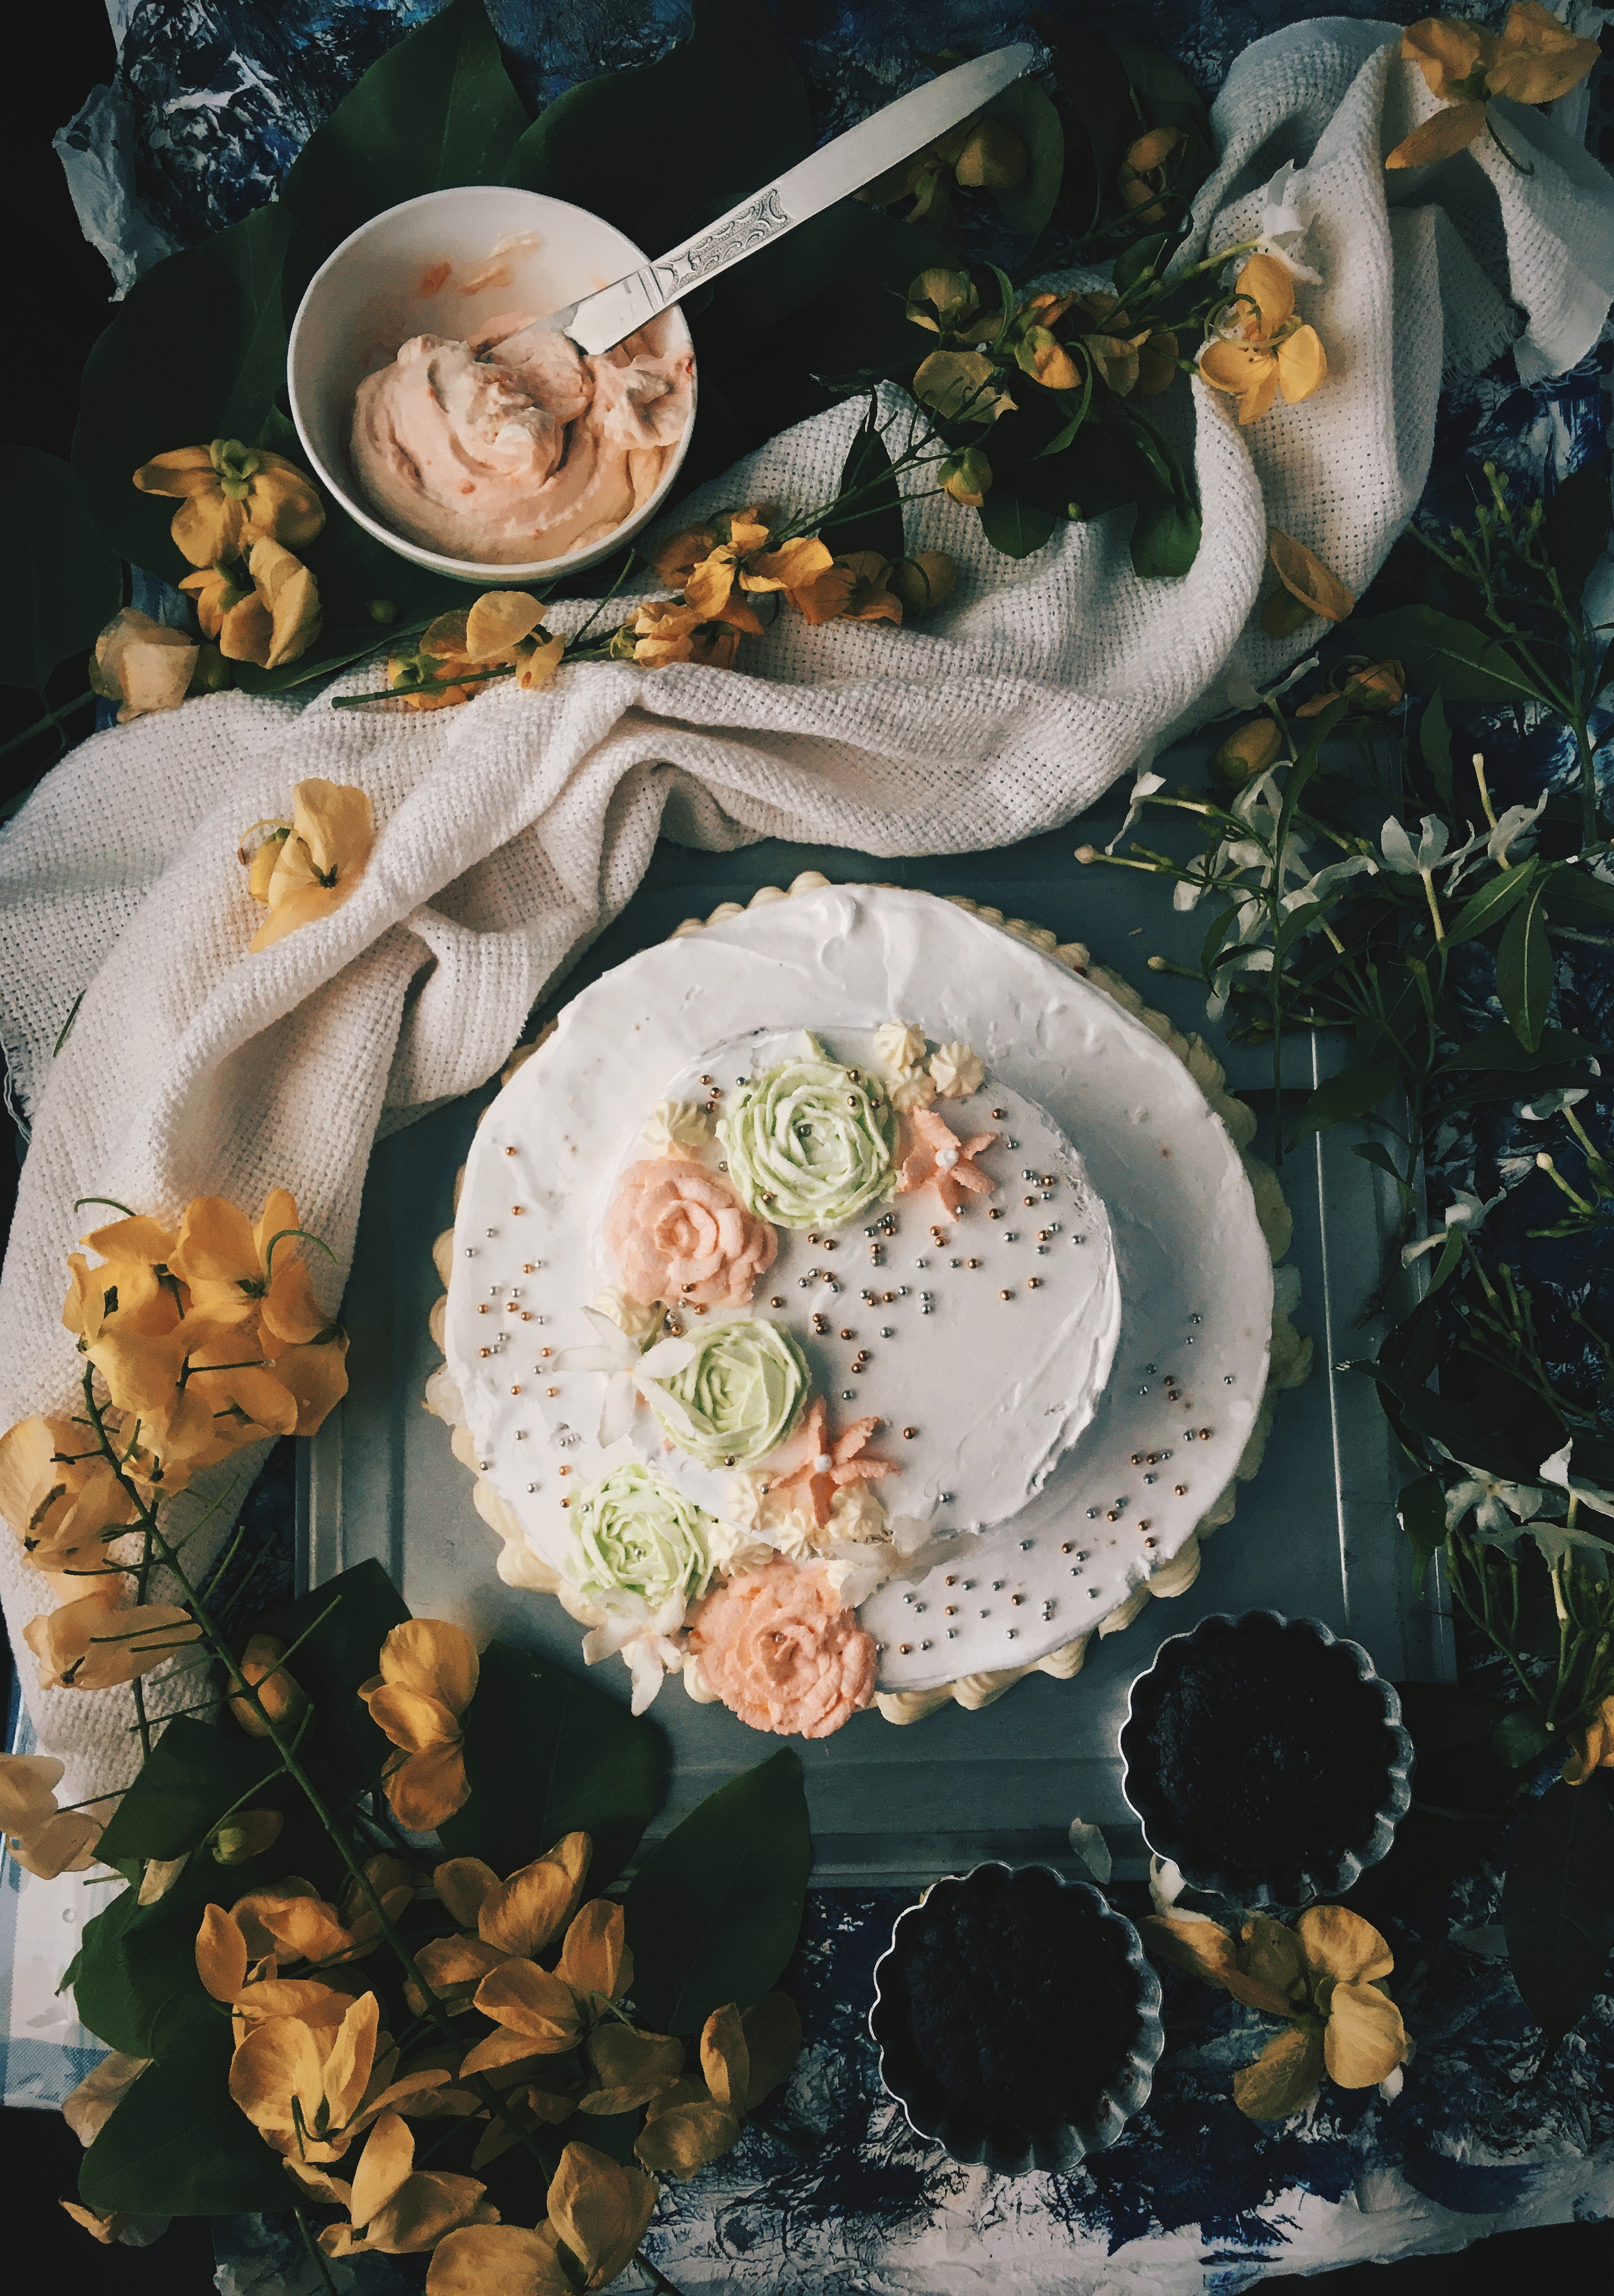
still life, flower, plant, tableware, floristry, plate